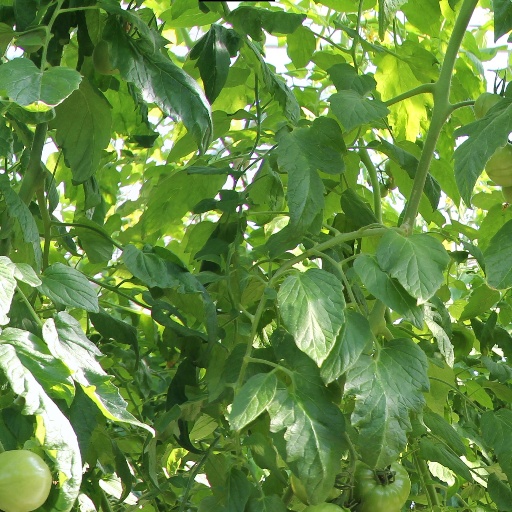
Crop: tomato